Norwegian Cruise Line

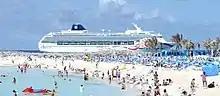
Great Stirrup Cay

With an aging, small ship fleet by the late 1980s compared to the larger modern ships being built for competitors Carnival and Royal Caribbean, Norwegian attempted to catch up with an order of a new ship in 1987, the new "Seaward", NCL's first new build since 1971"." Norwegian parent company Kloster would transfer two of the recently acquired Royal Viking Line ships to Norwegian, which became the "" and (III). Kloster would acquire Royal Cruise Line in 1989–90, and would eventually transfer the "Westward" to their fleet. Norwegian would also continue with further orders of new ships in the early 1990s, not competing with large-sized cruise ship building trend of competitors, but with the smaller with the "Dreamward" and "Windward" to offer better flexibility with itineraries.